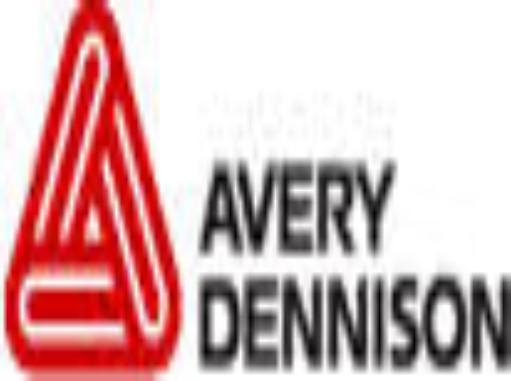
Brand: avery dennison-2
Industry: Others